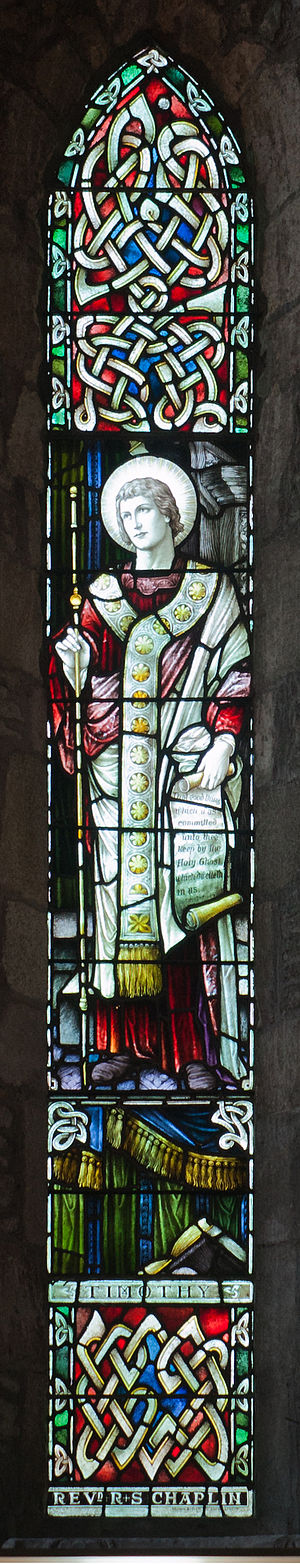
Paulus' Andet Brev til Timotheus
Glasmosaik i Kildare Cathedral i England med afbildning af Timotheus
Paulus' Andet Brev til Timotheus fra Det Ny Testamente hører til blandt de såkaldte Pastorale breve. Det er breve, der enten er stilet til en leder af en menighed, eller omhandler hvordan menigheden bør organiseres, eventuelt hvordan lederansvaret skal udøves. De fleste, hvis ikke alle, forskere mener i dag at brevet er pseudonymt, bl.a. fordi det er stilet til en menighedsleder. Menighederne på Paulus’ tid havde nemlig ingen fast struktur.